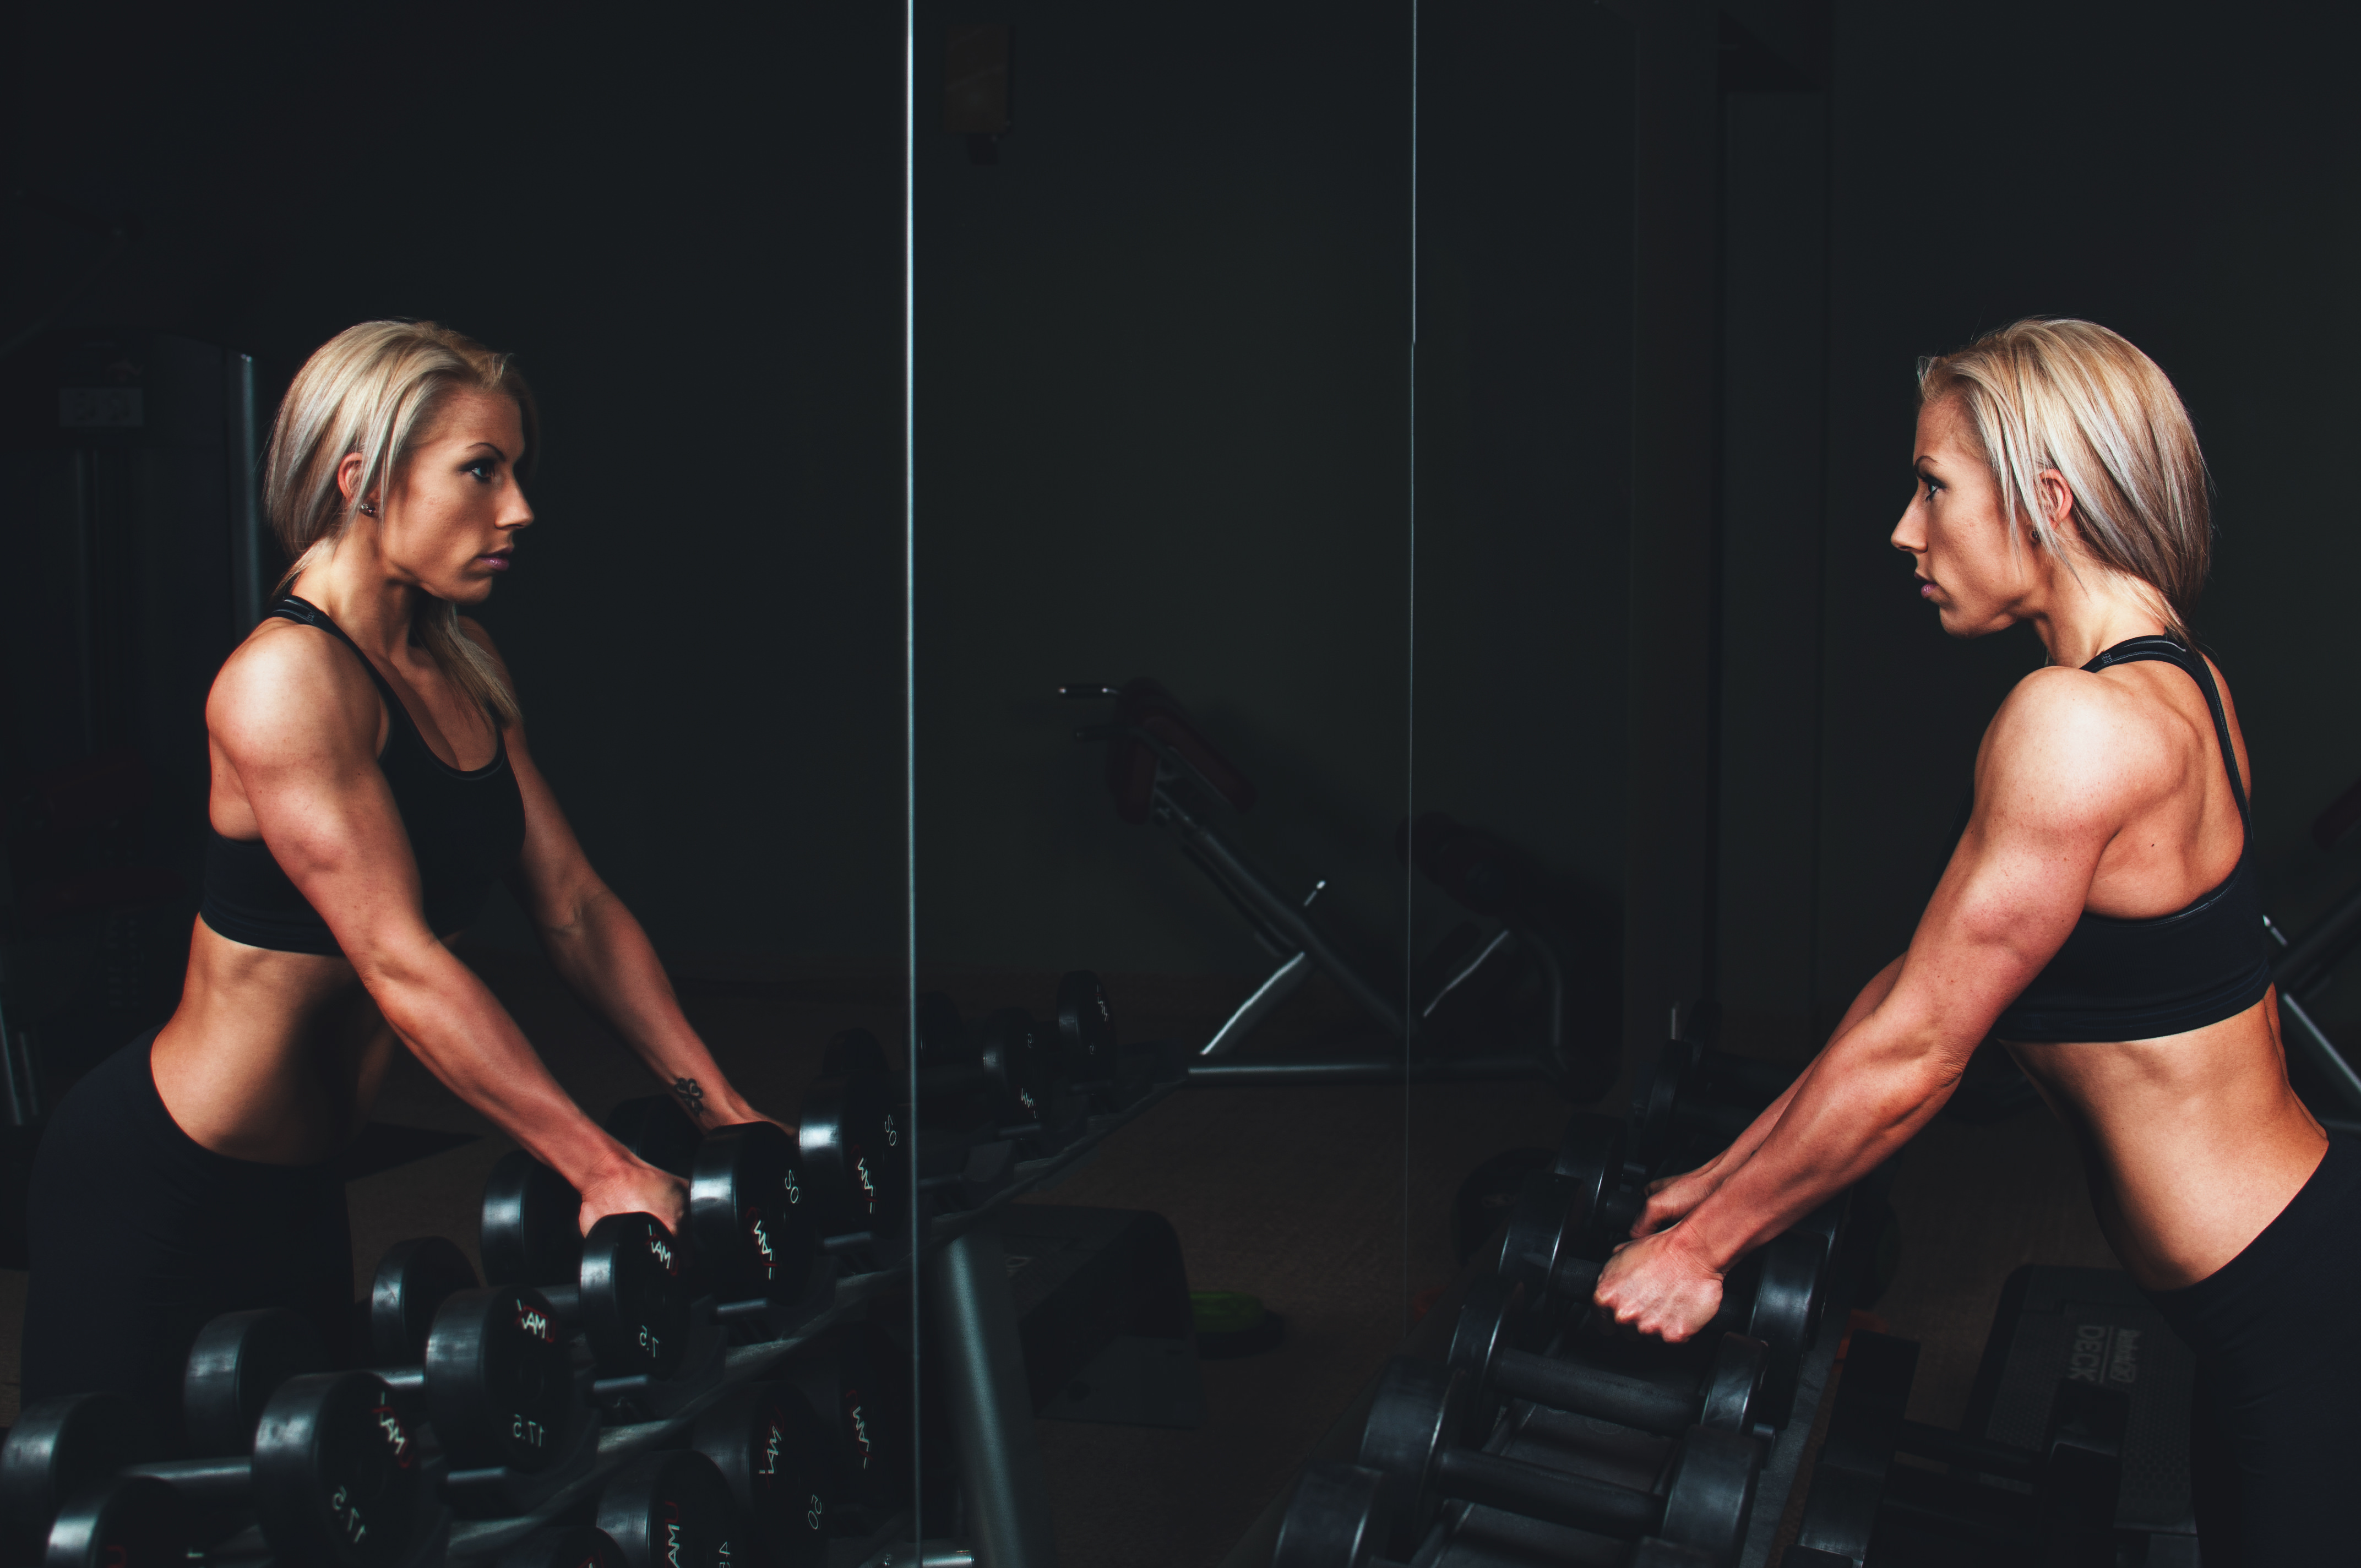
person, woman, dark, model, reflection, training, musician, exercise, healthy, blonde, fitness, gym, workout, muscle, performance art, stage, performance, biceps, singing, mirror, weights, dumbbells, dumbbell, sexy, guitarist, body, fit, bodybuilding, strong, athlete, strength, workout gear, muscles, weightlifting, sense, brawny, exercise equipments, gym equipments